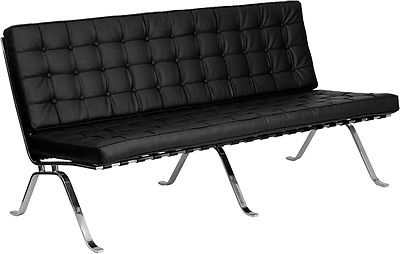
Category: sofa